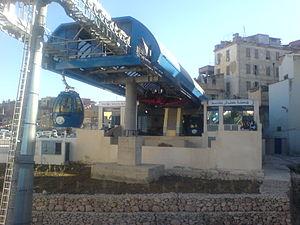
Vue de la station Tatache BelKacem de la télécabine de Constantine
La télécabine de Constantine est une télécabine située à Constantine, elle traverse les gorges de l'oued Rhummel pour relier la place Tatache Belkacem, dans la vieille ville, à la cité Emir Abdelkader, au nord-est de la médina, en passant par le CHU Ben Badis. Ouverte en 2008, elle comprend 33 cabines détachables de 15 places chacune, permettant de relier les deux terminaux en 7 minutes et de transporter 2 400 personnes par heure. Il s'agit d'une télécabine débrayable à pinces. La tension du câble est de type hydraulique.
Le transport en Algérie est diversifié vu la superficie de l'Algérie.